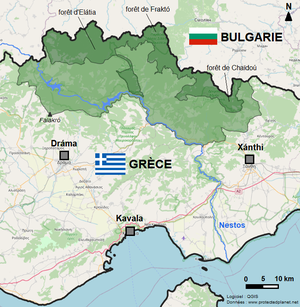
Emprise du parc national de la chaîne des Rhodopes avec la zone cœur en vert foncé et la zone périphérique en vert plus clair. Les villes environnantes, le fleuve Nestos, le mont Falakró et les principales forêts sont légendés sur la carte. UNEP-WCMC and IUCN (2020), Protected Planet: Ethniko Parko Oroseiras Rodopis in Greece/Ethniko Parko Oroseiras Rodopis, Perifereiaki Ektasi in Greece
Le parc national de la chaîne des Rhodopes est un parc national de Grèce situé à l’extrémité sud-est des Rhodopes, dans la région de Macédoine-Orientale-et-Thrace. Créé en 2009, il se caractérise par une grande diversité de formations végétales et une densité de population très faible.